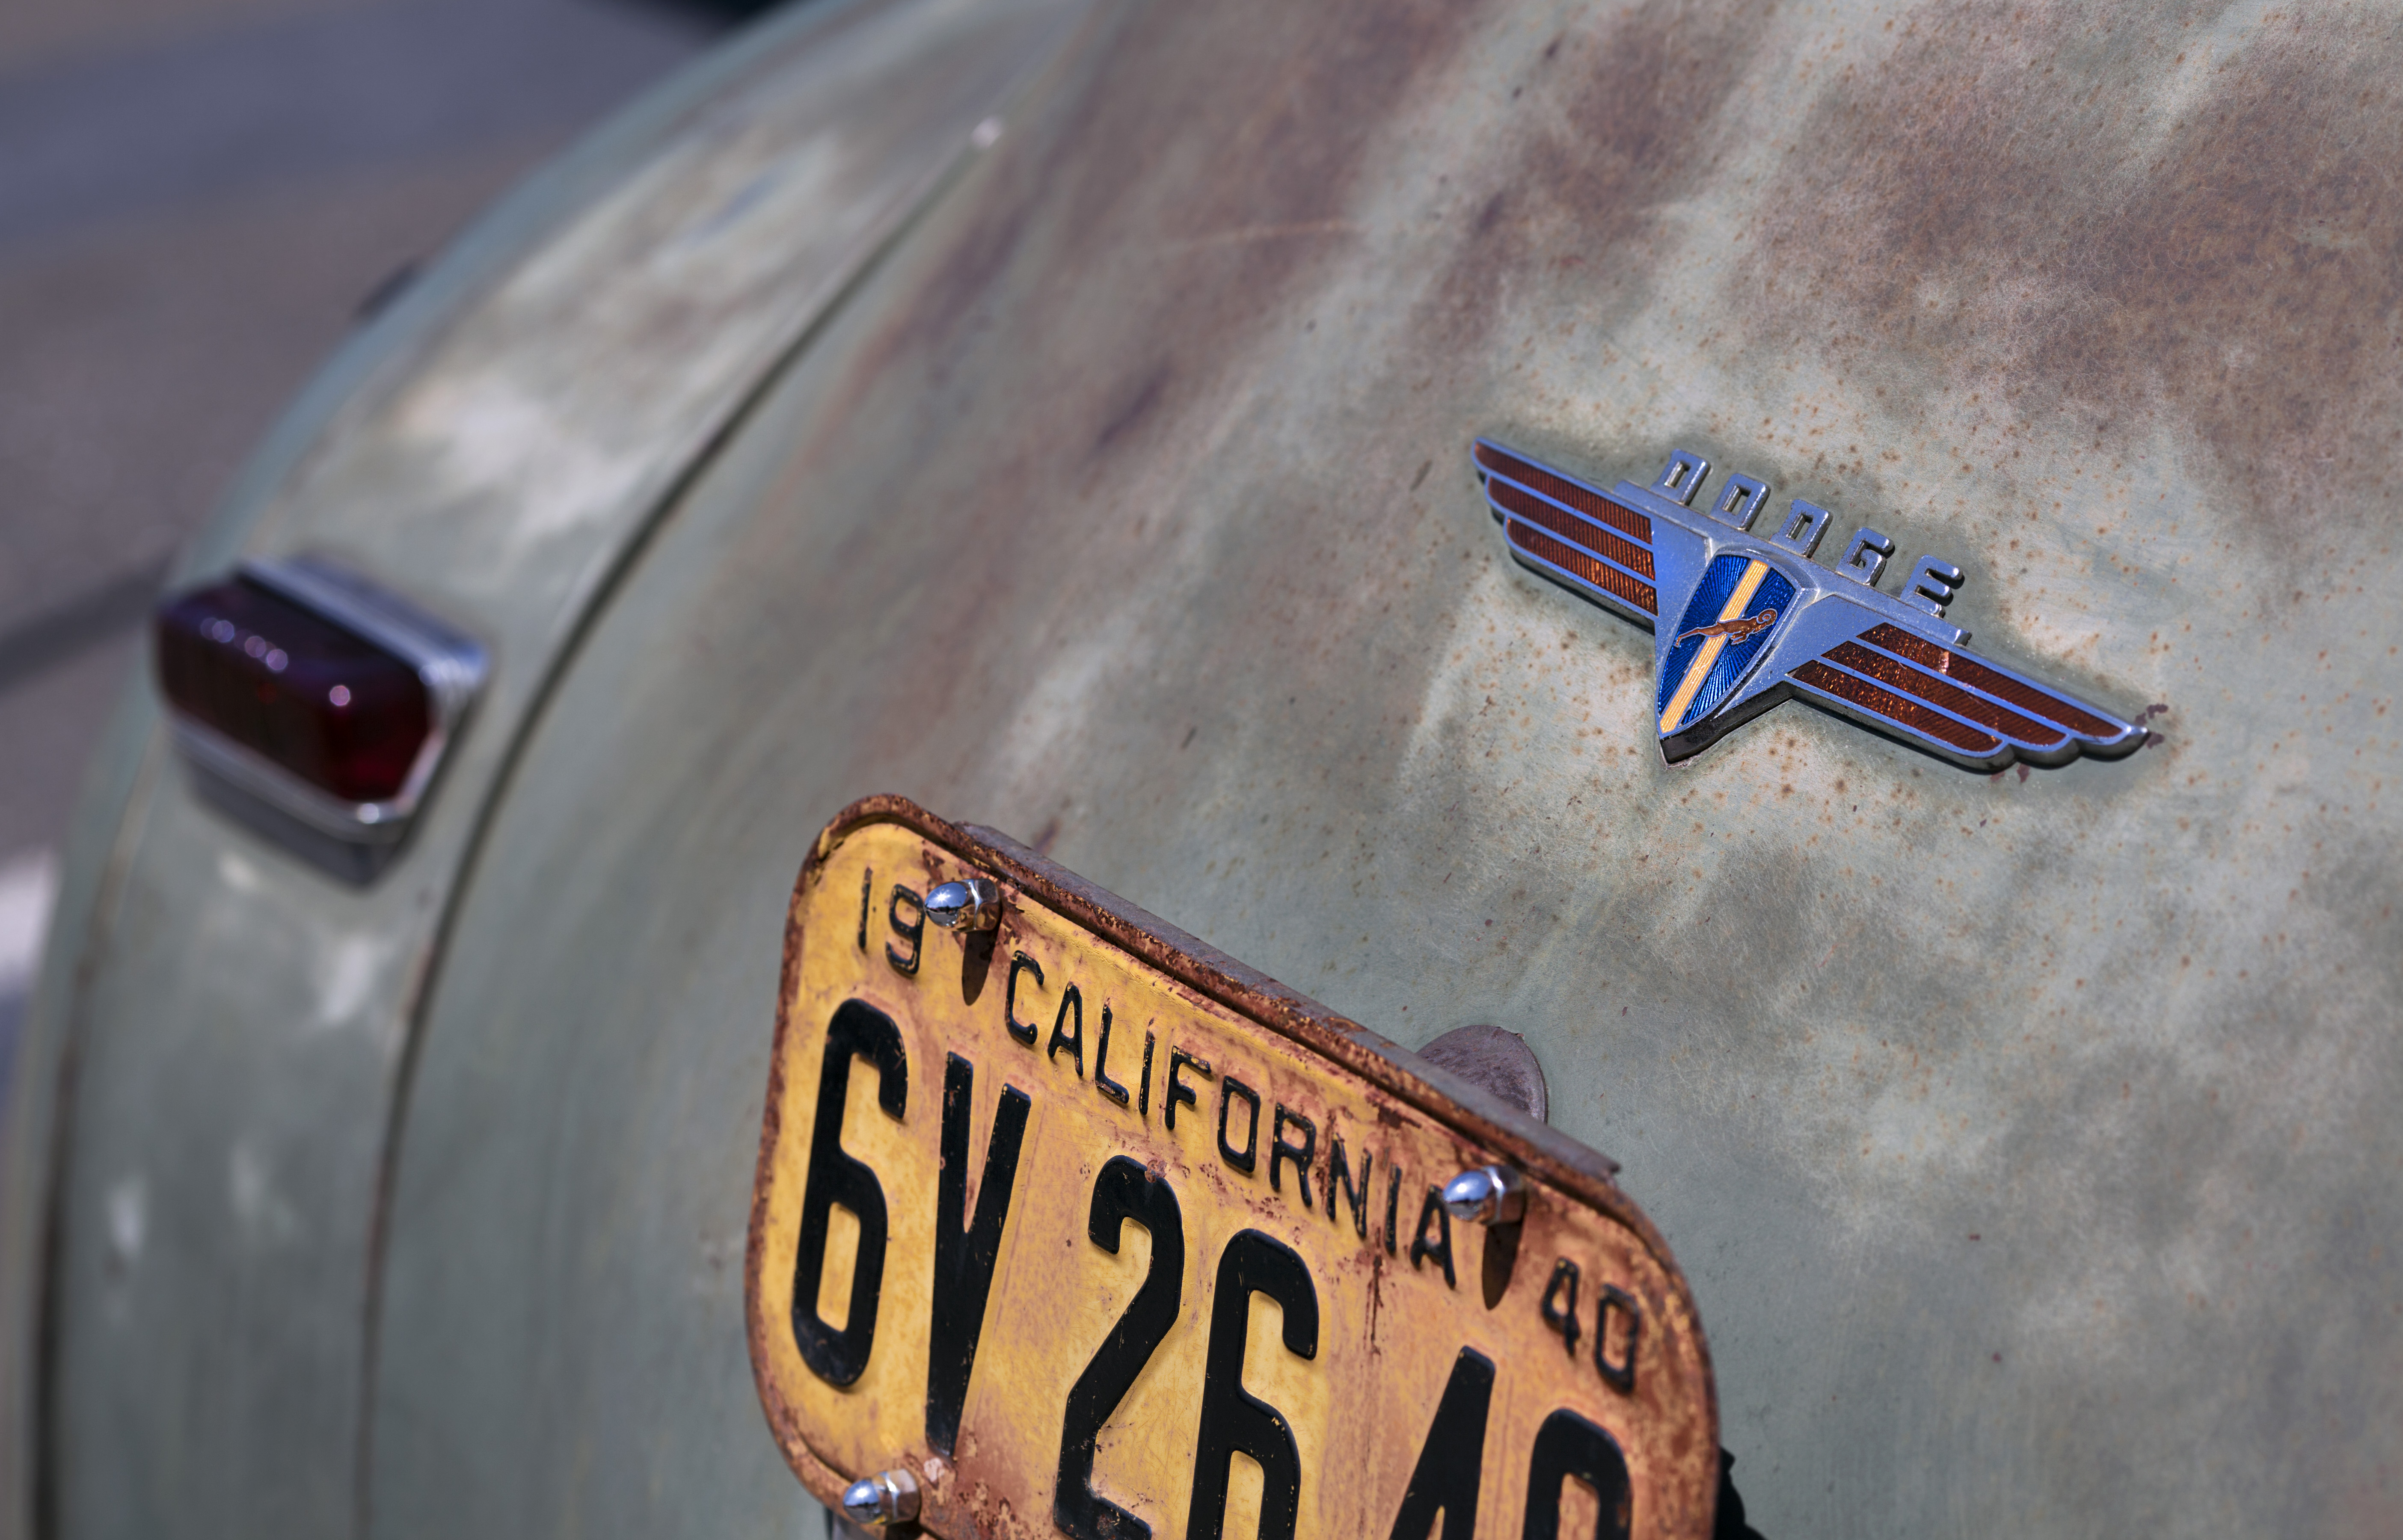
car, vintage, number, rust, vehicle, blue, dodge, patina, automotive exterior, vehicle registration plate